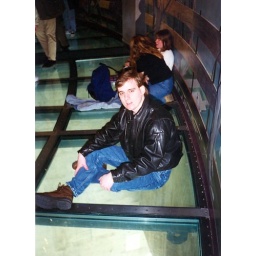
Between the glass floor and the ground is about 1122 feet.. That's me by the way testing the strength of the glass..